Kikomando
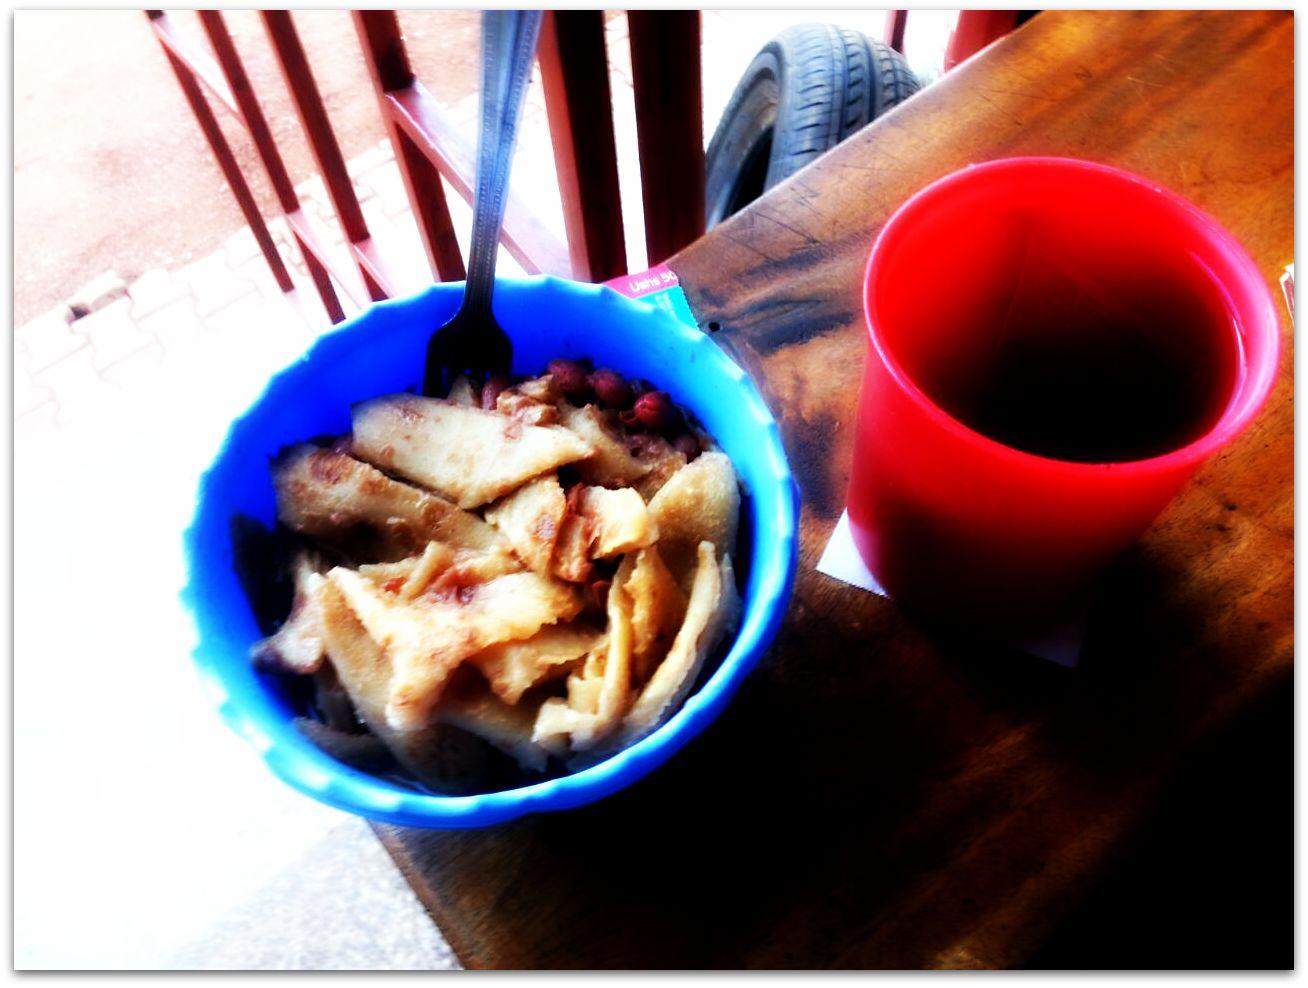
Also known as:
fr - French: Kikomando
ig - Igbo: Kikomando
Category: bread (flatbread)
Cuisine: Ugandan
Associated cuisines: Ugandan
Area: Uganda
Countries: Uganda
Region: Eastern Africa, , , ,
The dish is made by cutting up flatbread pieces, made with all-purpose flour instead of whole-wheat flour and fried beans. In addition to fried beans, other variations have added avocado, meat stew, gravy, chicken, or liver. This dish is served in street food stalls and higher-end restaurants.